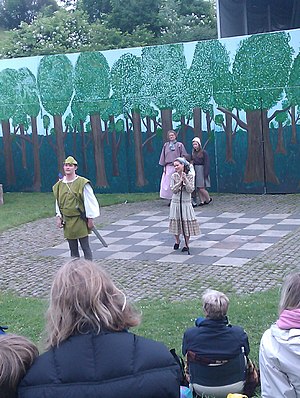
Amatørteater
Skovlunde Byteater opfører Robin Hood
Amatørteater, amatørscene, dilettantscene og skolekomedie betegner opførelser af skuespil opført af amatører som hobby eller i uddannelsesøjemed.